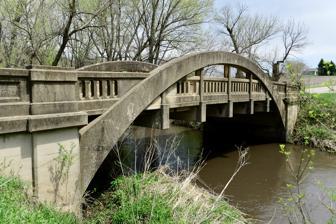
Building: Big Creek Bridge (Madrid, Iowa)
Country: United States of America
Year built: 1916
United States historic place Big Creek Bridge U.S. National Register of Historic Places Big Creek Bridge 2 is similar to this bridge, which was replaced in 2004. Show map of Iowa Show map of the United States Location 2110 300th St. over Big Creek Nearest city Madrid, Iowa Coordinates 41°55′17.8″N 93°45′23.5″W / 41.921611°N 93.756528°W / 41.921611; -93.756528 Area less than one acre Built 1916 Built by N.E. Marsh & Son Construction Company Architect James B. Marsh Architectural style Marsh arch bridge MPS Highway Bridges of Iowa MPS NRHP reference No. 98000766 Added to NRHP June 25, 1998 Big Creek Bridge was a historic structure located northeast of Madrid, Iowa , United States. It spanned Big Creek for 43 feet (13 m). The Marsh arch bridge was designed by Des Moines engineer James B. Marsh . It was completed in 1916. The bridge was listed on the National Register of Historic Places in 1998. The historic span was replaced by a new bridge in 2004. References